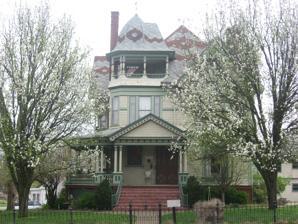
Building: William W. Gray House
Country: United States of America
Year built: 1885
Historic house in Illinois, United States United States historic place William W. Gray House U.S. National Register of Historic Places Show map of Illinois Show map of the United States Location 119 N. Court St., Grayville, Illinois Coordinates 38°15′31″N 87°59′46″W / 38.25861°N 87.99611°W / 38.25861; -87.99611 Area less than one acre Architect Barber, George Franklin Architectural style Queen Anne NRHP reference No. 92000049 Added to NRHP February 13, 1992 The William W. Gray House is a historic house located at 119 N. Court St. in Grayville , Illinois . The house was built in 1885 for William W. Gray, Sr., one of the founders of Grayville. George Franklin Barber , a prominent residential architect known for his mail-order house patterns, designed the house in the Queen Anne style. The house's front entrance is located on a wraparound porch supported by Tuscan columns ; the entrance is topped by a shingled pediment . The second floor of the house is also sided with wooden shingles and features a balcony on the north site. A porch topped by a tower projects from the third-level attic on the front facade; a bracketed gable is situated on the opposite side of the facade. The steep hip roof is decorated with patterned, multicolored shingles. The house was added to the National Register of Historic Places on February 13, 1992. References